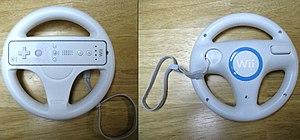
La télécommande Wii, également appelée Wii Remote ou plus simplement Wiimote, est un contrôleur de la console de jeux vidéo Wii de Nintendo. Celle-ci est également compatible avec la Wii U. Le contrôleur est révélé au Tokyo Game Show le 14 septembre 2005, et le nom officiel le 27 avril 2006.